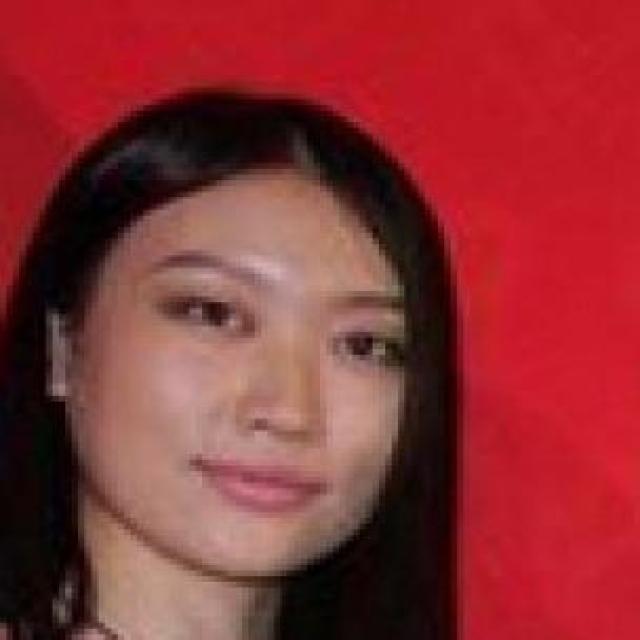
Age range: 21-44